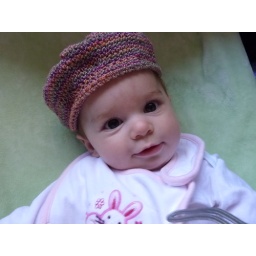
in her cute hat - shot 1